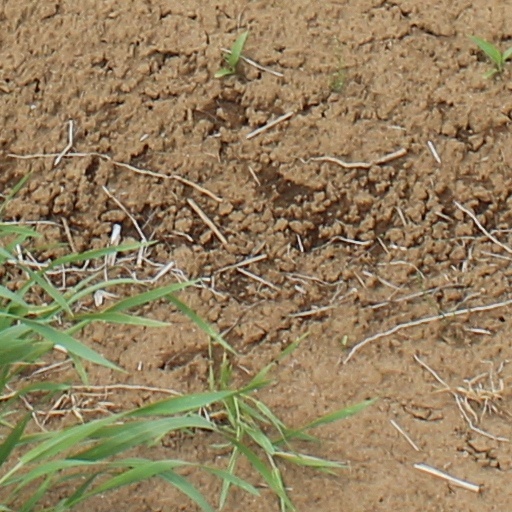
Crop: wheat